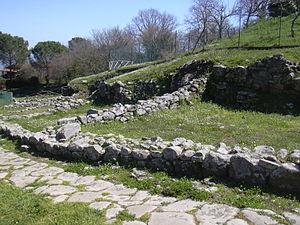
La Zone archéologique de Vetulonia est une nécropole étrusque proche de la frazione Vetulonia de la commune de Castiglione della Pescaia en Toscane.